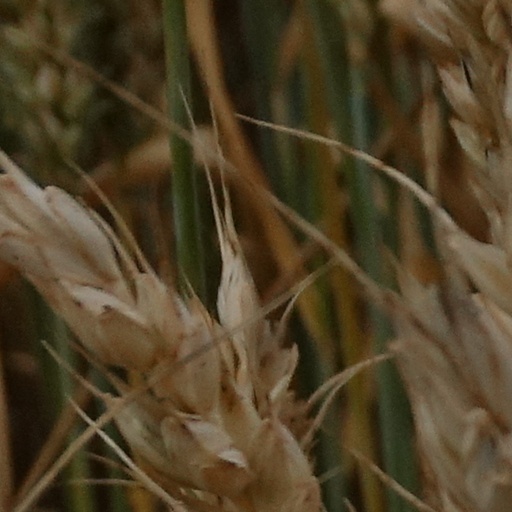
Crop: wheat